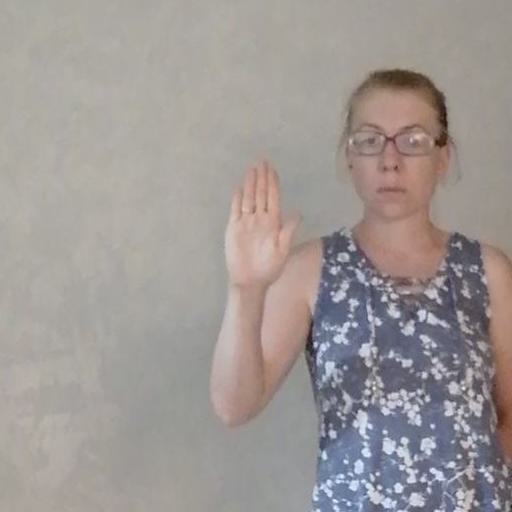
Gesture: stop